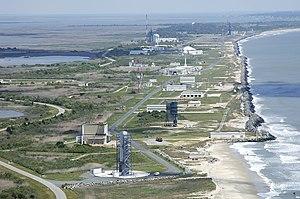
Wallops Island est une base de lancement de la NASA située dans l'État de Virginie sur la côte est des États-Unis. C'est un des sites pionniers du programme spatial des États-Unis. Depuis sa création en 1945 plus de 16 000 fusées-sondes et quelques fusées Scout, ont été lancées depuis Wallops Island. En 2005 une partie du site est loué à l'état de Virginie qui a créé une base de lancement baptisée Mid-Atlantic Regional Spaceport depuis laquelle sont tirés des lanceurs Antares et Minotaur.